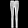
Label: Trouser